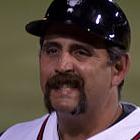
Age: 38